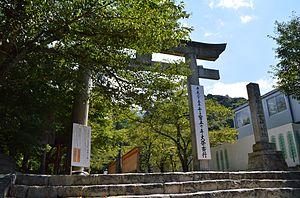
Le Kamado-jinja est un sanctuaire shinto situé à Dazaifu, dans la préfecture de Fukuoka, au Japon. Situé sur la frontière entre ville de Dazaifu et Chikushino, le Hōman-zan est vénéré depuis les temps anciens comme montagne sacrée. Il est dédié à l'empereur Ōjin, l'impératrice Jingū et Tamayori-bime. La zone périphérique du Mont Hōman, y compris le sanctuaire, est un site historique national.